Renato Cappellini

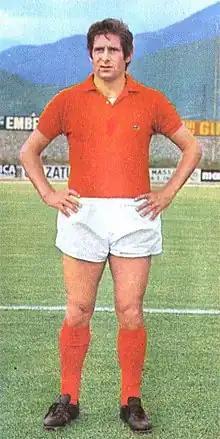
Cappellini with Roma in 1970

Renato Cappellini (born 9 October 1943) is a retired Italian professional footballer who played as a striker.